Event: Nepal Earthquake
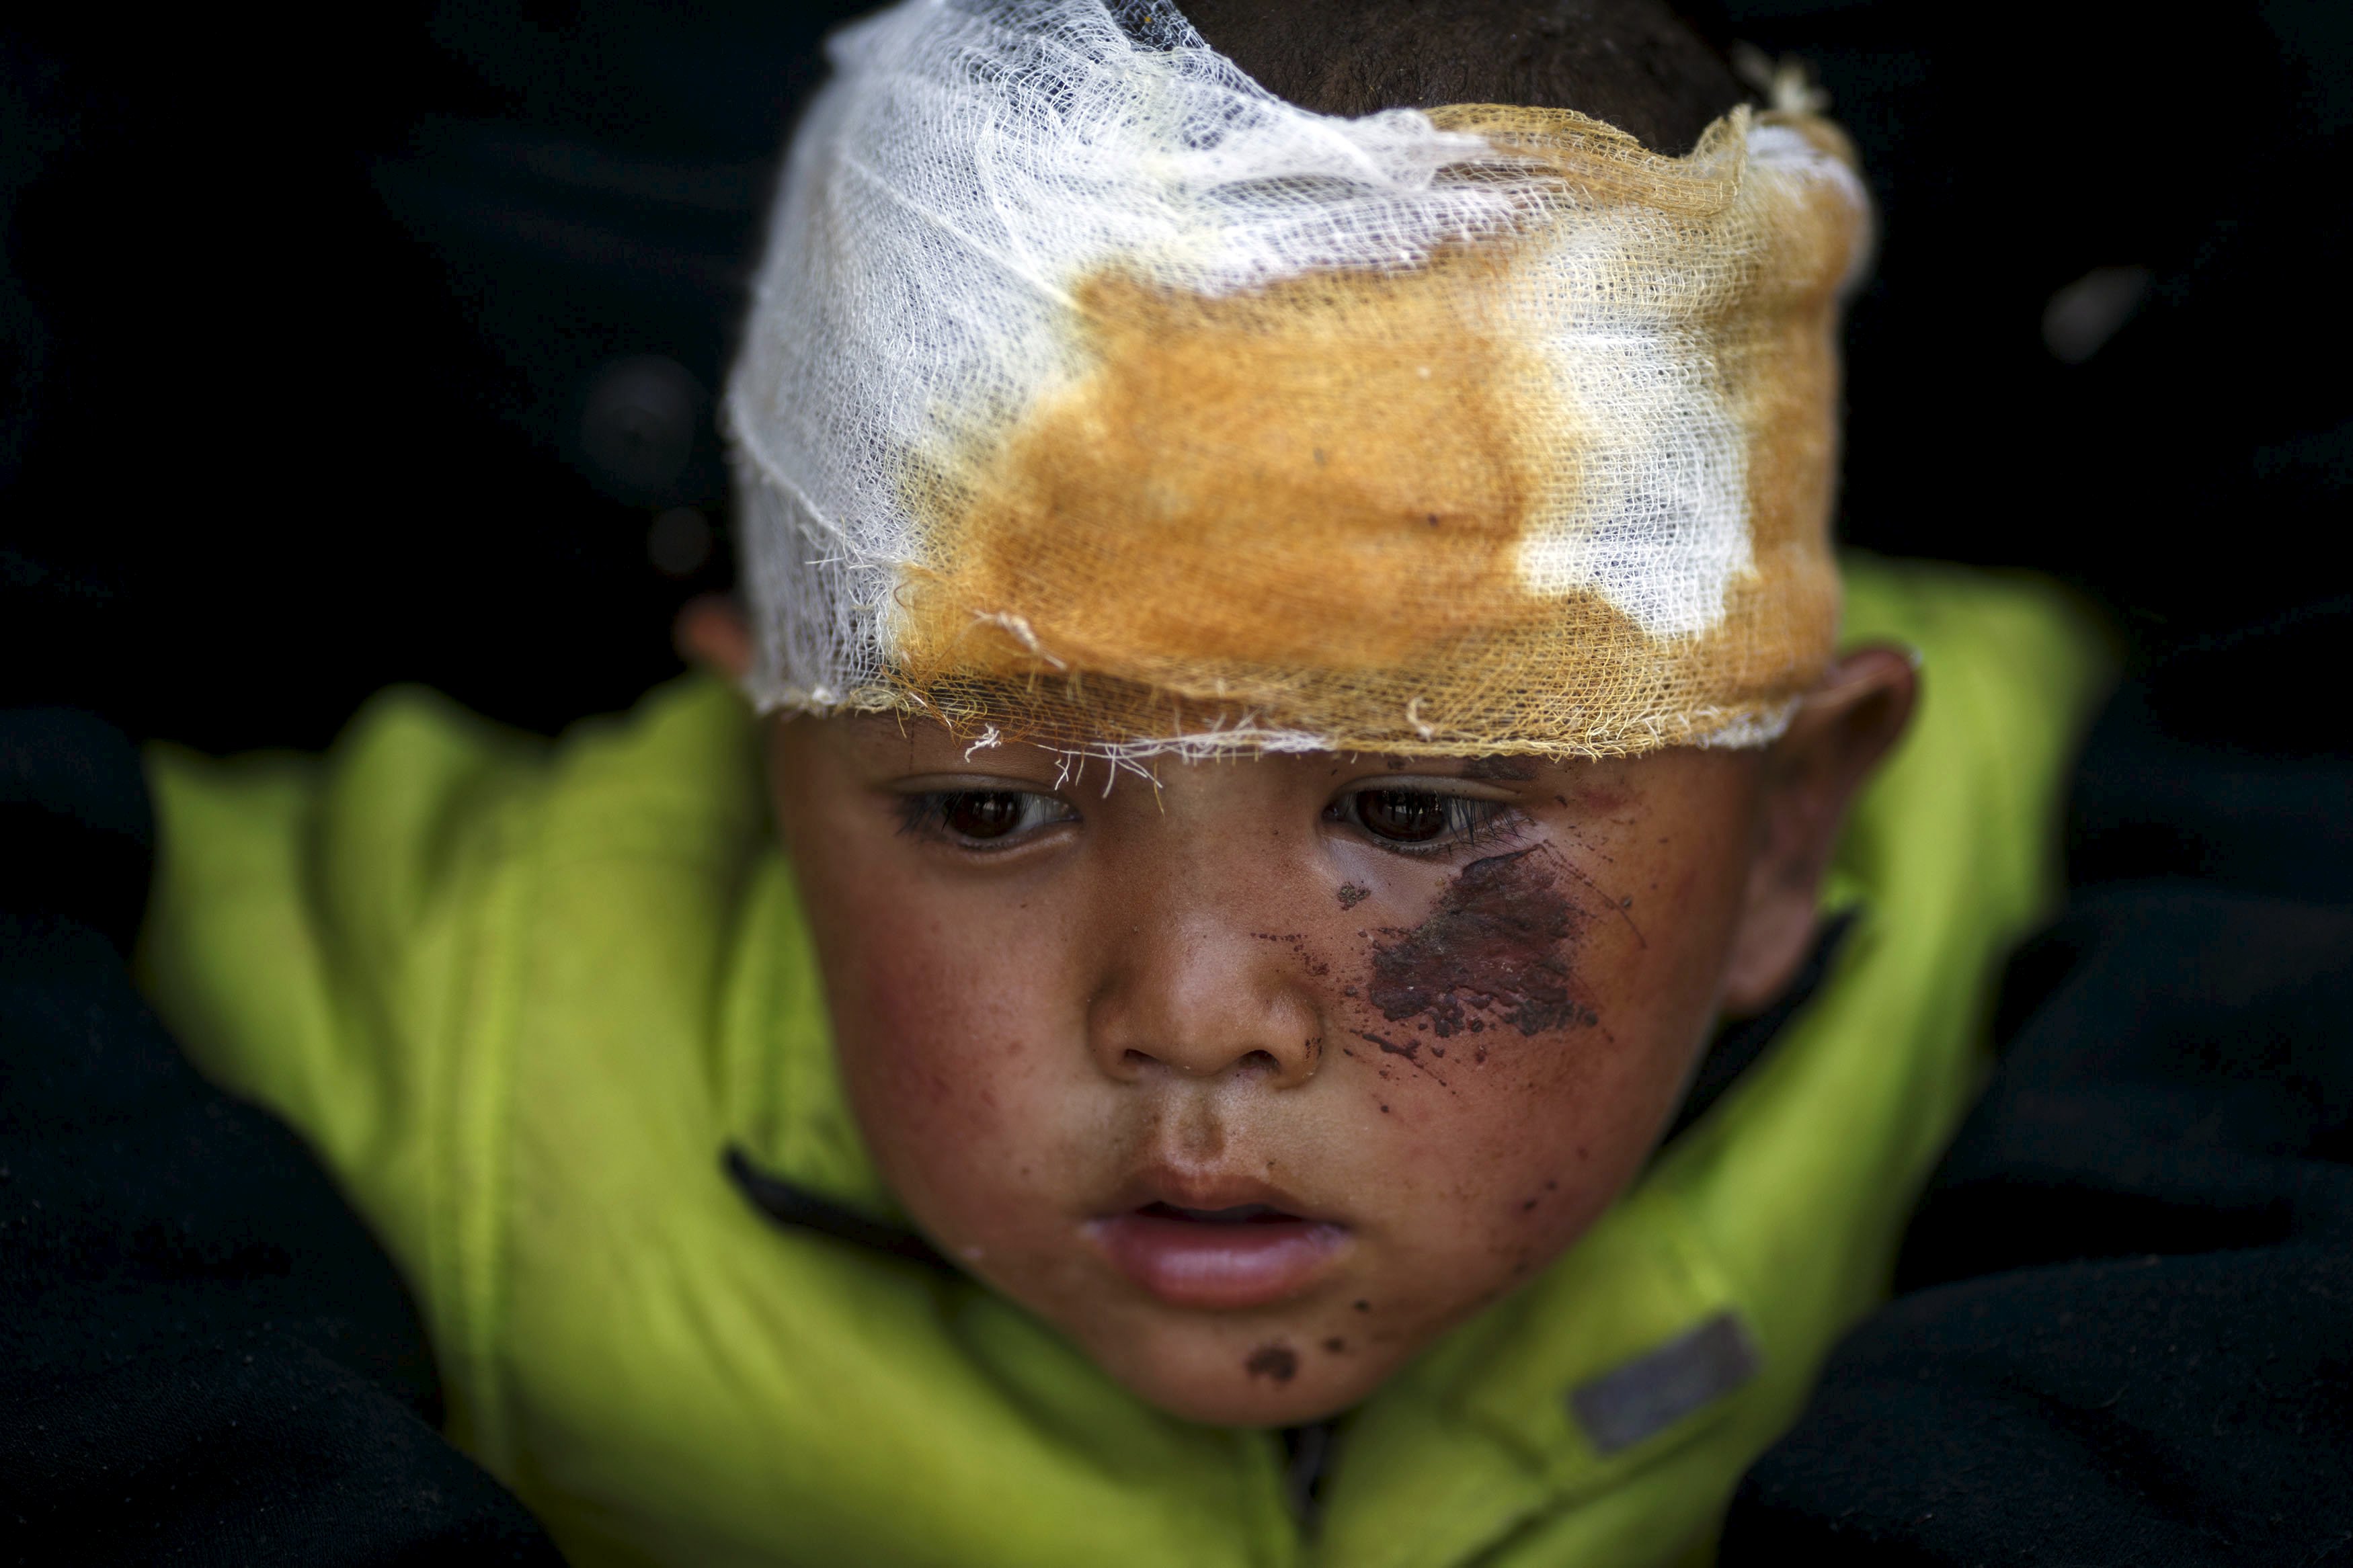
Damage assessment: no_damage